Georges Cloetens

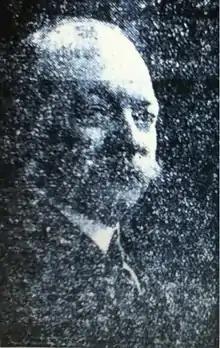
Georges Cloetens

Georges Cloetens (born Josse Léopold Cloetens, March 7, 1871, in Brussels – August 13, 1949, in Ixelles) was a Belgian organ builder and inventor, mainly known for the invention of the orphéal (1908) and the luthéal (1919).